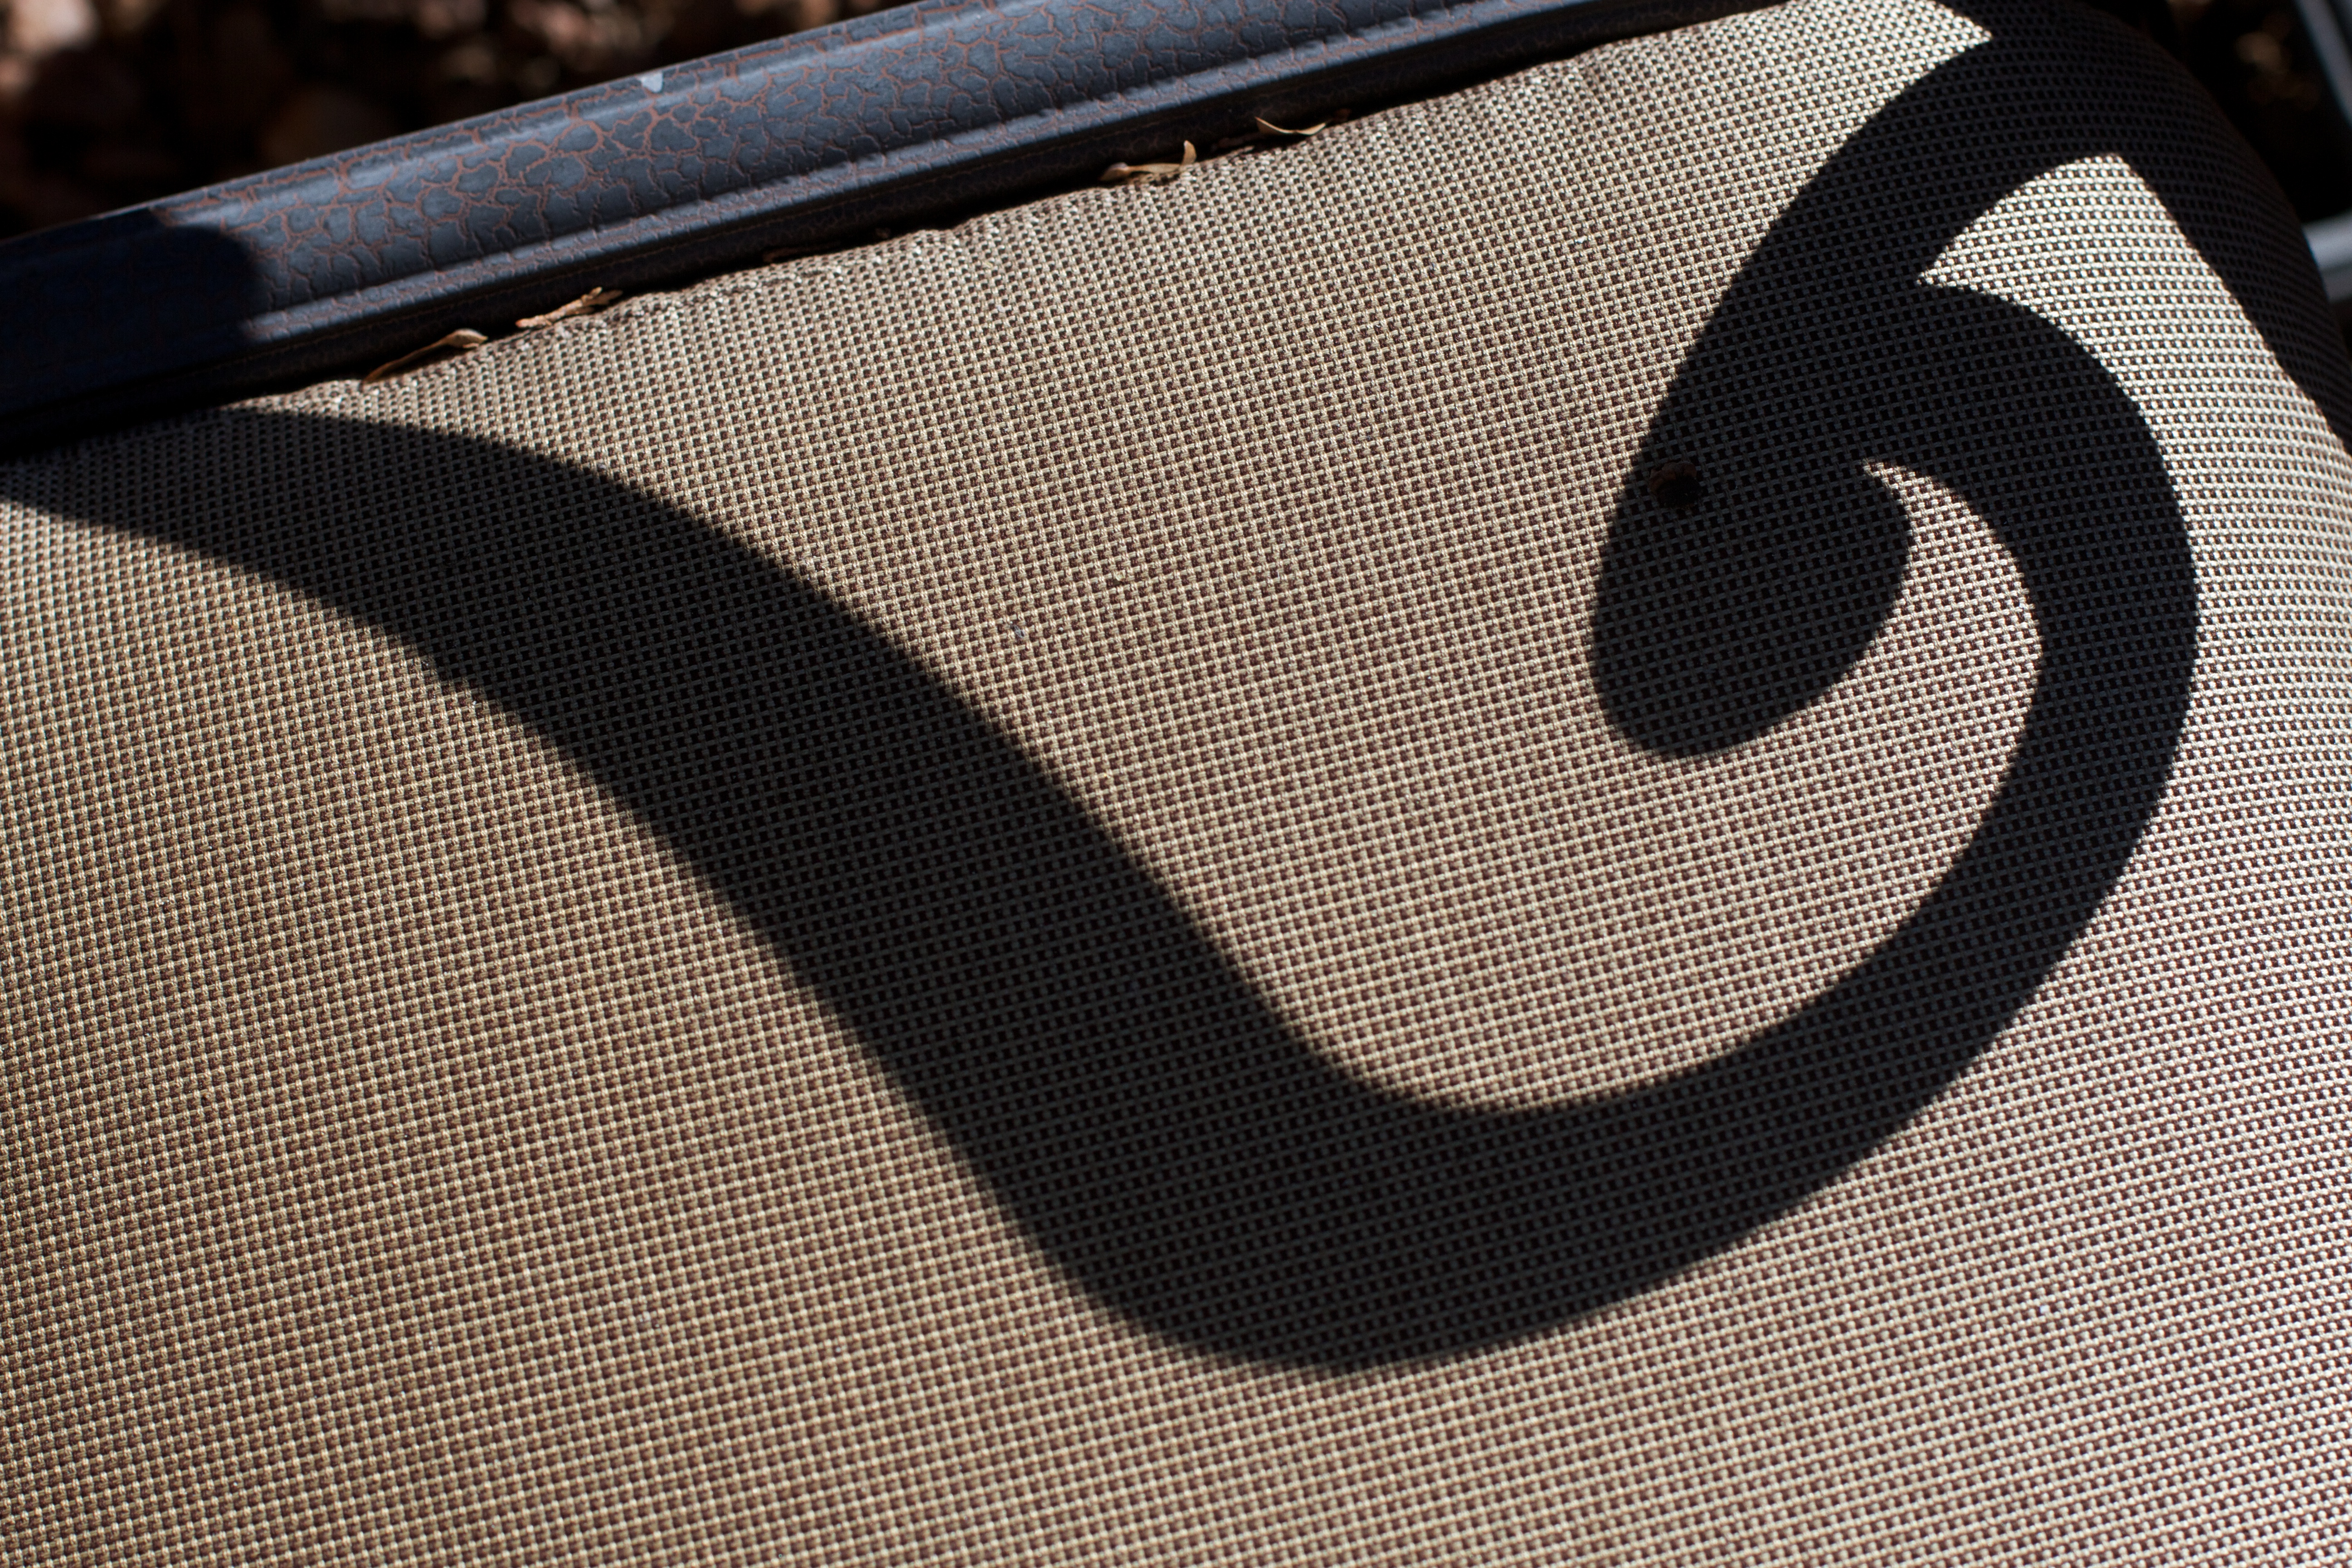
leather, pattern, shadow, black, design, sunglasses, glasses